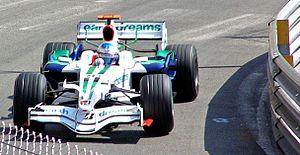
Le Grand Prix automobile de Monaco 2008, disputé sur le circuit de Monaco le 25 mai 2008, est la 791ᵉ course du championnat du monde de Formule 1 courue depuis 1950 et la sixième manche du championnat 2008. Disputée sur une distance de soixante-seize tours au lieu des soixante-dix-huit initialement prévus, l'épreuve est remportée par le pilote McLaren, Lewis Hamilton. Robert Kubica, pilote de l'équipe BMW Sauber, termine deuxième tandis que Felipe Massa, parti en pole position, s'empare de la troisième place au volant de la Ferrari F2008.